Arthur P. Gorman

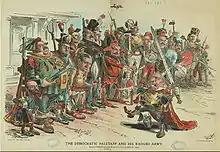
Satirical cartoon depicting Gorman leading Democrats in the 1902 election

In 1884 Gorman became chairman of the National Democratic Committee and served as campaign manager for Democratic presidential candidate Grover Cleveland. Cleveland faced Republican candidate James Blaine in the election. Both men had character issues and the campaign was an extremely negative and close one. Blaine actively courted the Irish Catholic vote and he publicized that his mother was Catholic. On Wednesday October 29, Blaine attended a meeting with Protestant clergymen in New York City. At the meeting, Rev. Samuel D. Burchard made an introductory speech in which he denounced the Democratic Party as the party of "rum, Romanism and rebellion". The fatigued Blaine did not hear the comment and when he spoke, he failed to correct this attack on Catholicism. Gorman, who was operating from Democratic headquarters in New York, had sent a stenographic reporter to cover the meeting. After learning what Burchard had said, Gorman immediately recognized the importance of the "rum, Romanism and rebellion" comment and went to work. Within hours cities with large Catholic populations were blanketed with posters and handbills with the letters "R.R.R." on them and dispatches were sent to newspapers across the country. Blaine tried to make a disclaimer, but the damage was done. The November 4 election was determined by New York, which Cleveland won by only 1,149 votes (0.1% of the total vote). Gorman's handling of the Cleveland campaign, including the "rum, Romanism and rebellion" comment, was widely recognized as the decisive factor in securing Cleveland's victory.